Promotional merchandise

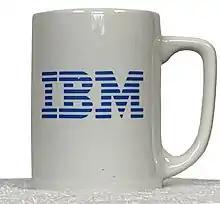
A coffee mug is a classical merchandising article employed by a broad range of entities from very small businesses up to multinational companies like IBM, and is also frequently used by musical groups.

Promotional merchandise are products branded with a logo or slogan and distributed at little or no cost to promote a brand, corporate identity, or event. Such products, which are often informally called promo products, swag (mass nouns), or freebies (count nouns), are used in marketing and sales. Often they are of the tchotchke type. They are given away or sold at a loss to promote a company, corporate image, brand, or event. They are often distributed as handouts at trade shows, at conferences, on sales calls (that is, visits to companies that are purchasing or might purchase), and as bonus items in shipped orders. They are often used in guerrilla marketing campaigns. Ones for video games are often called feelies.